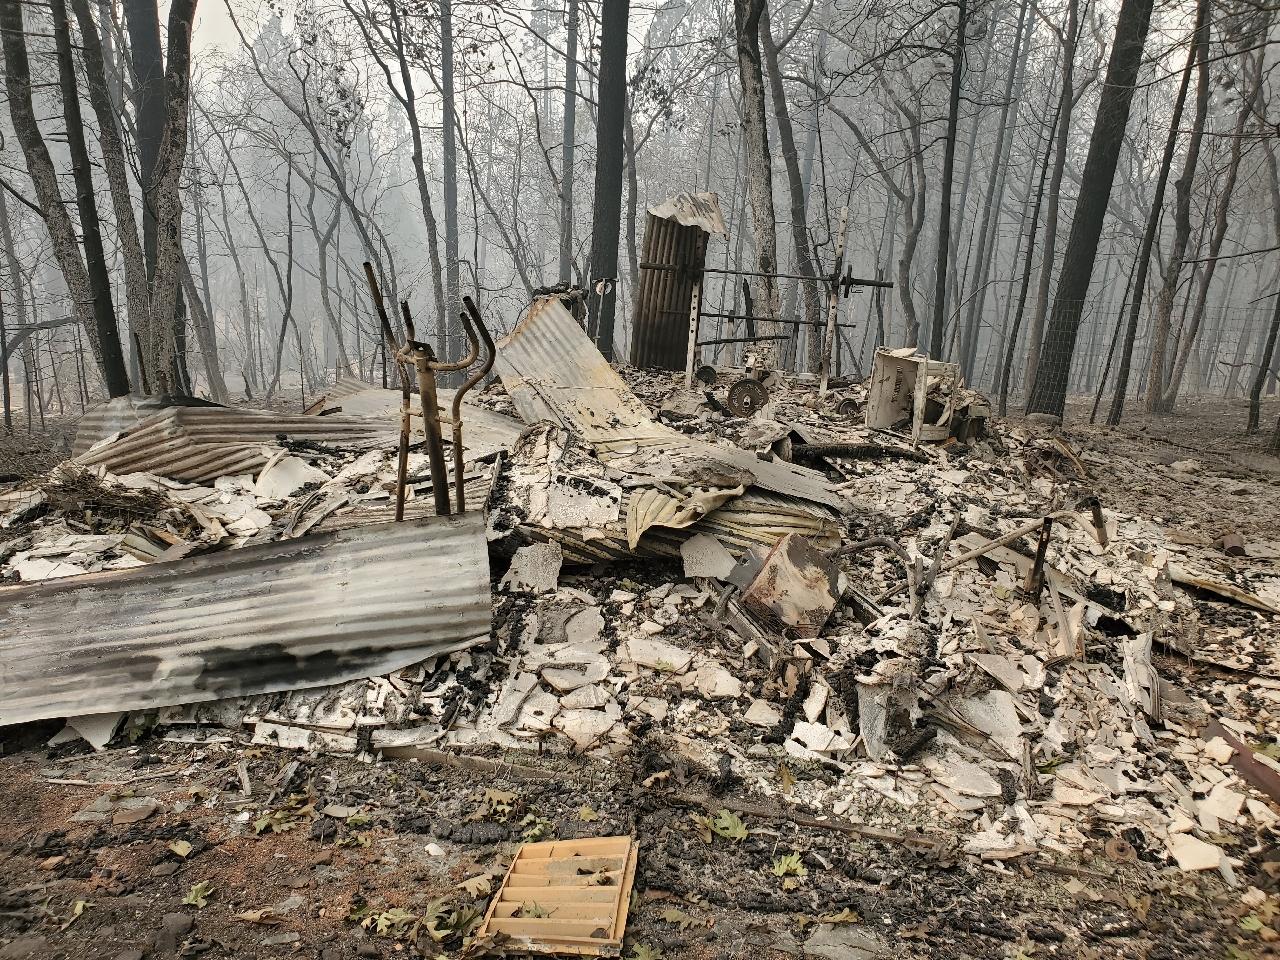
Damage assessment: destroyed